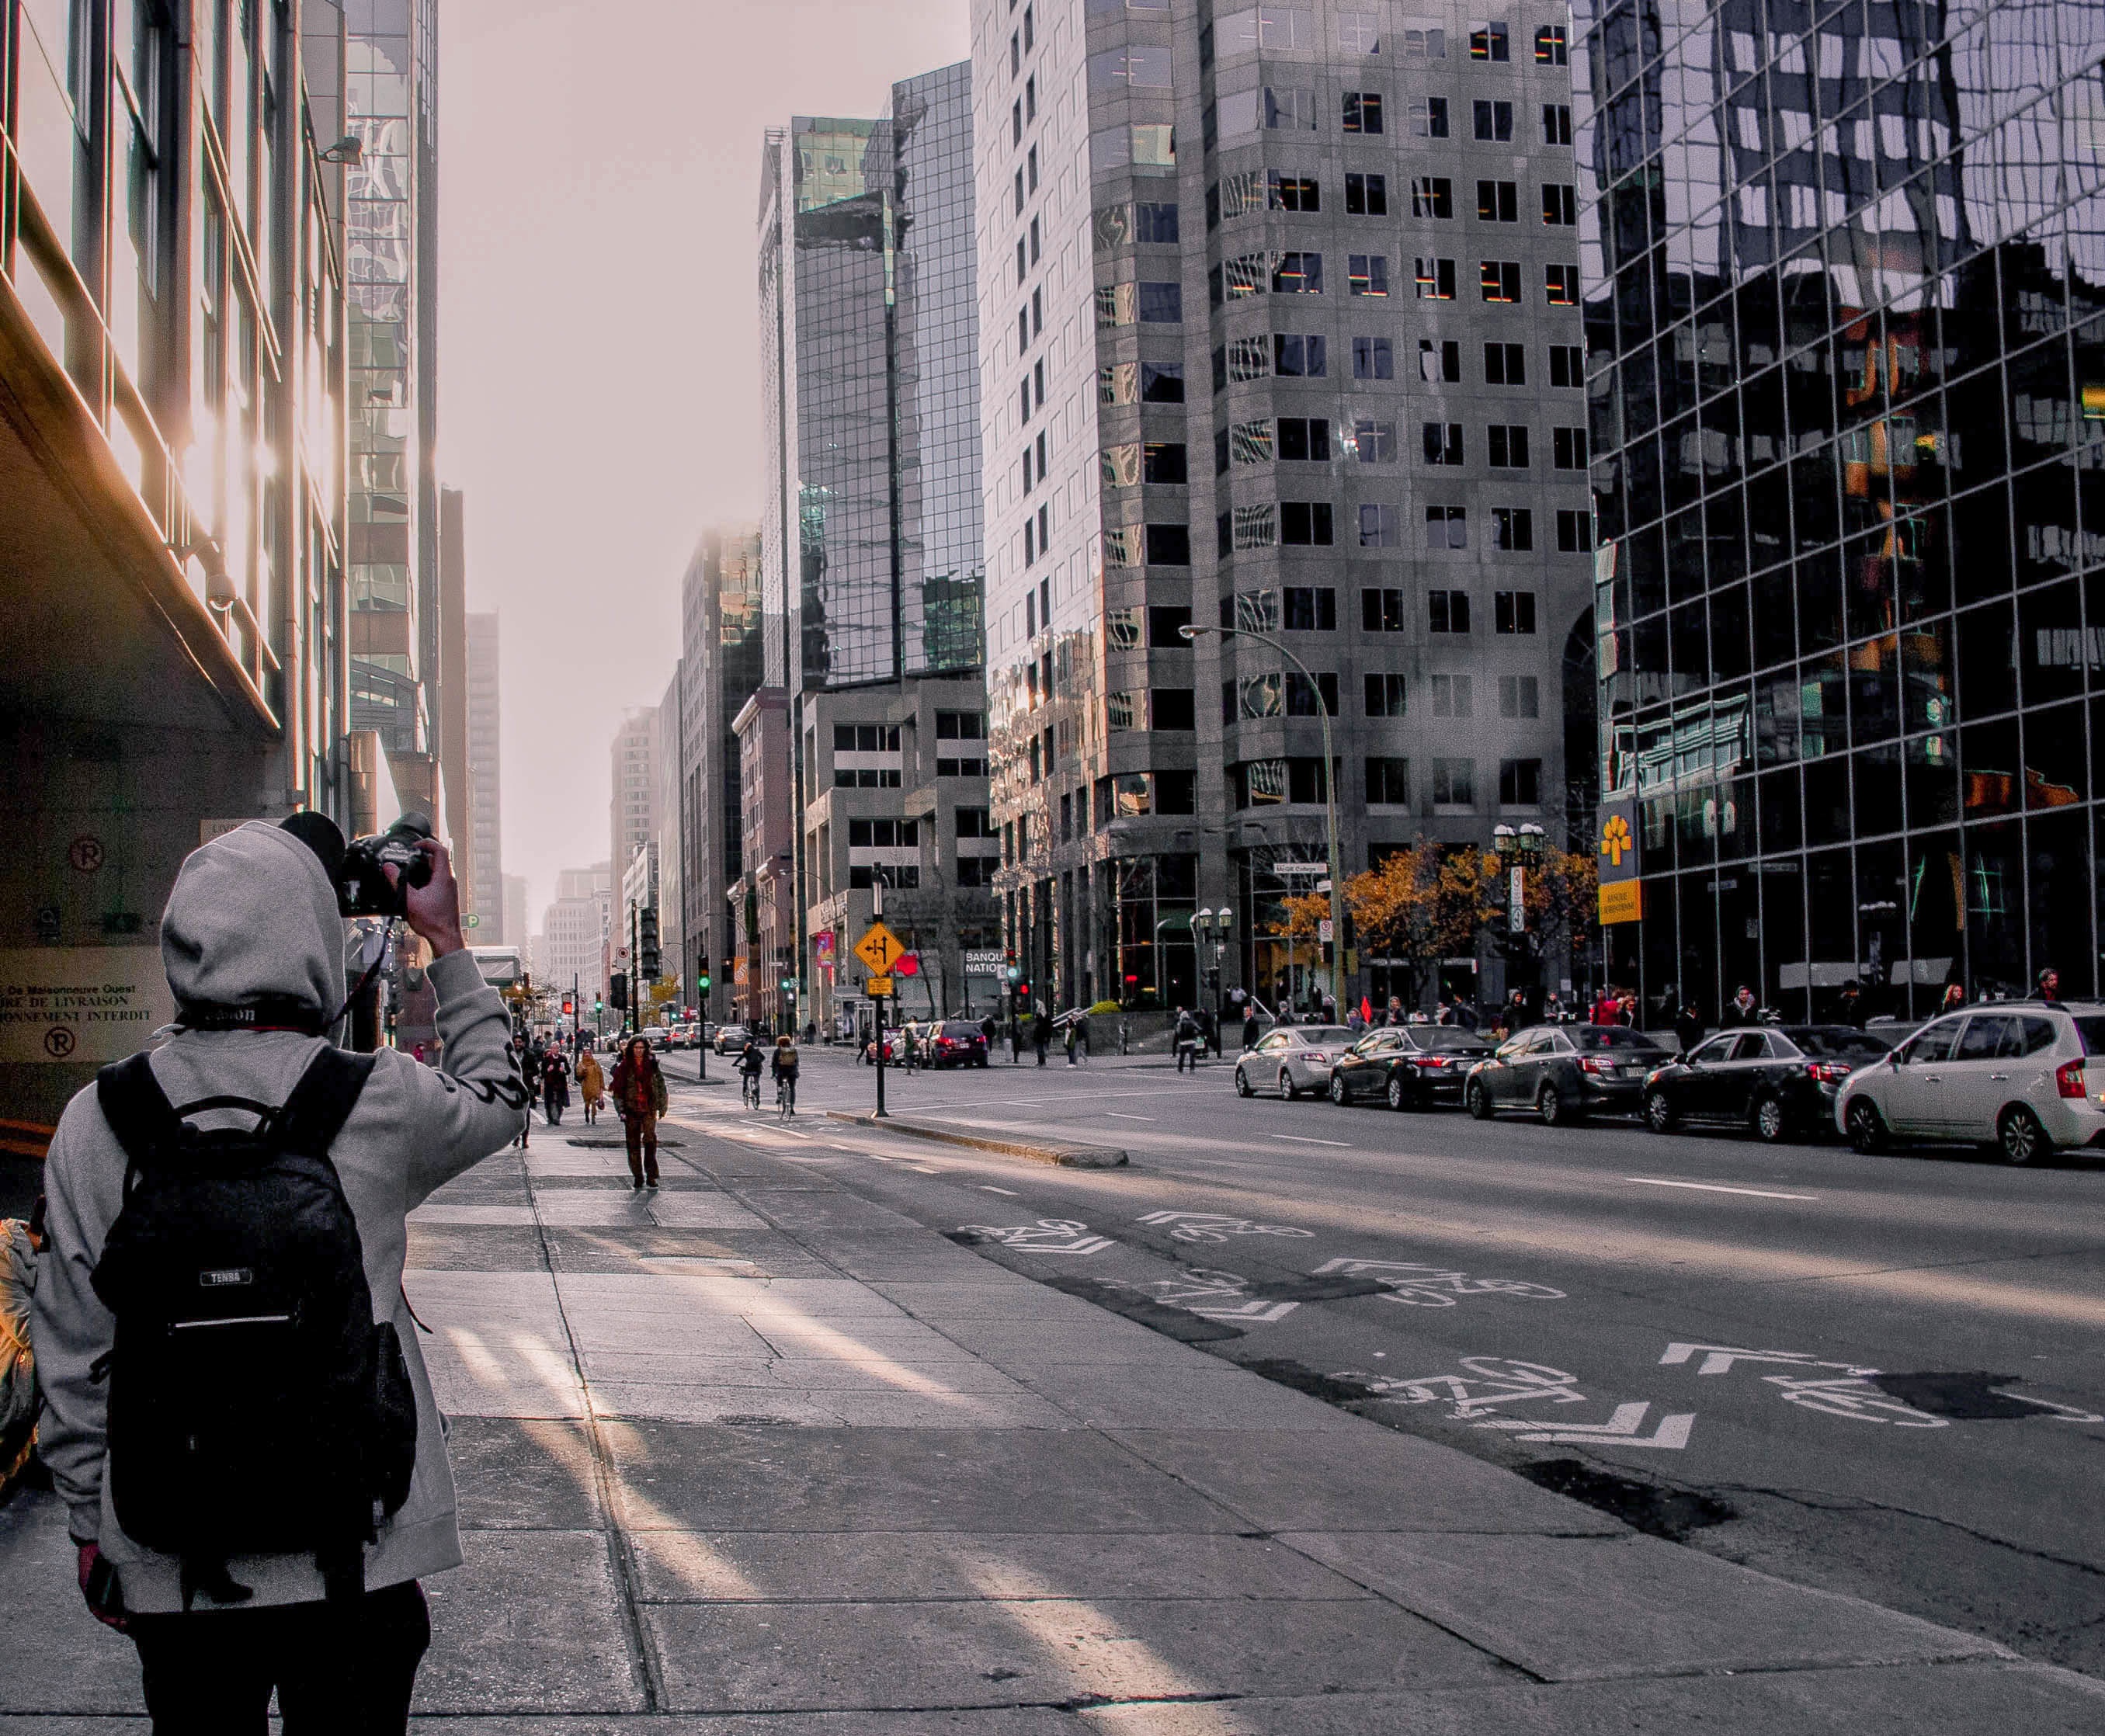
pedestrian, road, street, city, skyscraper, cityscape, downtown, lane, infrastructure, metropolis, urban area